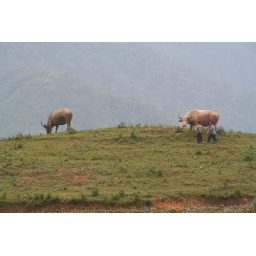
Some hill tribe boys tending to their water buffalo above the fields.